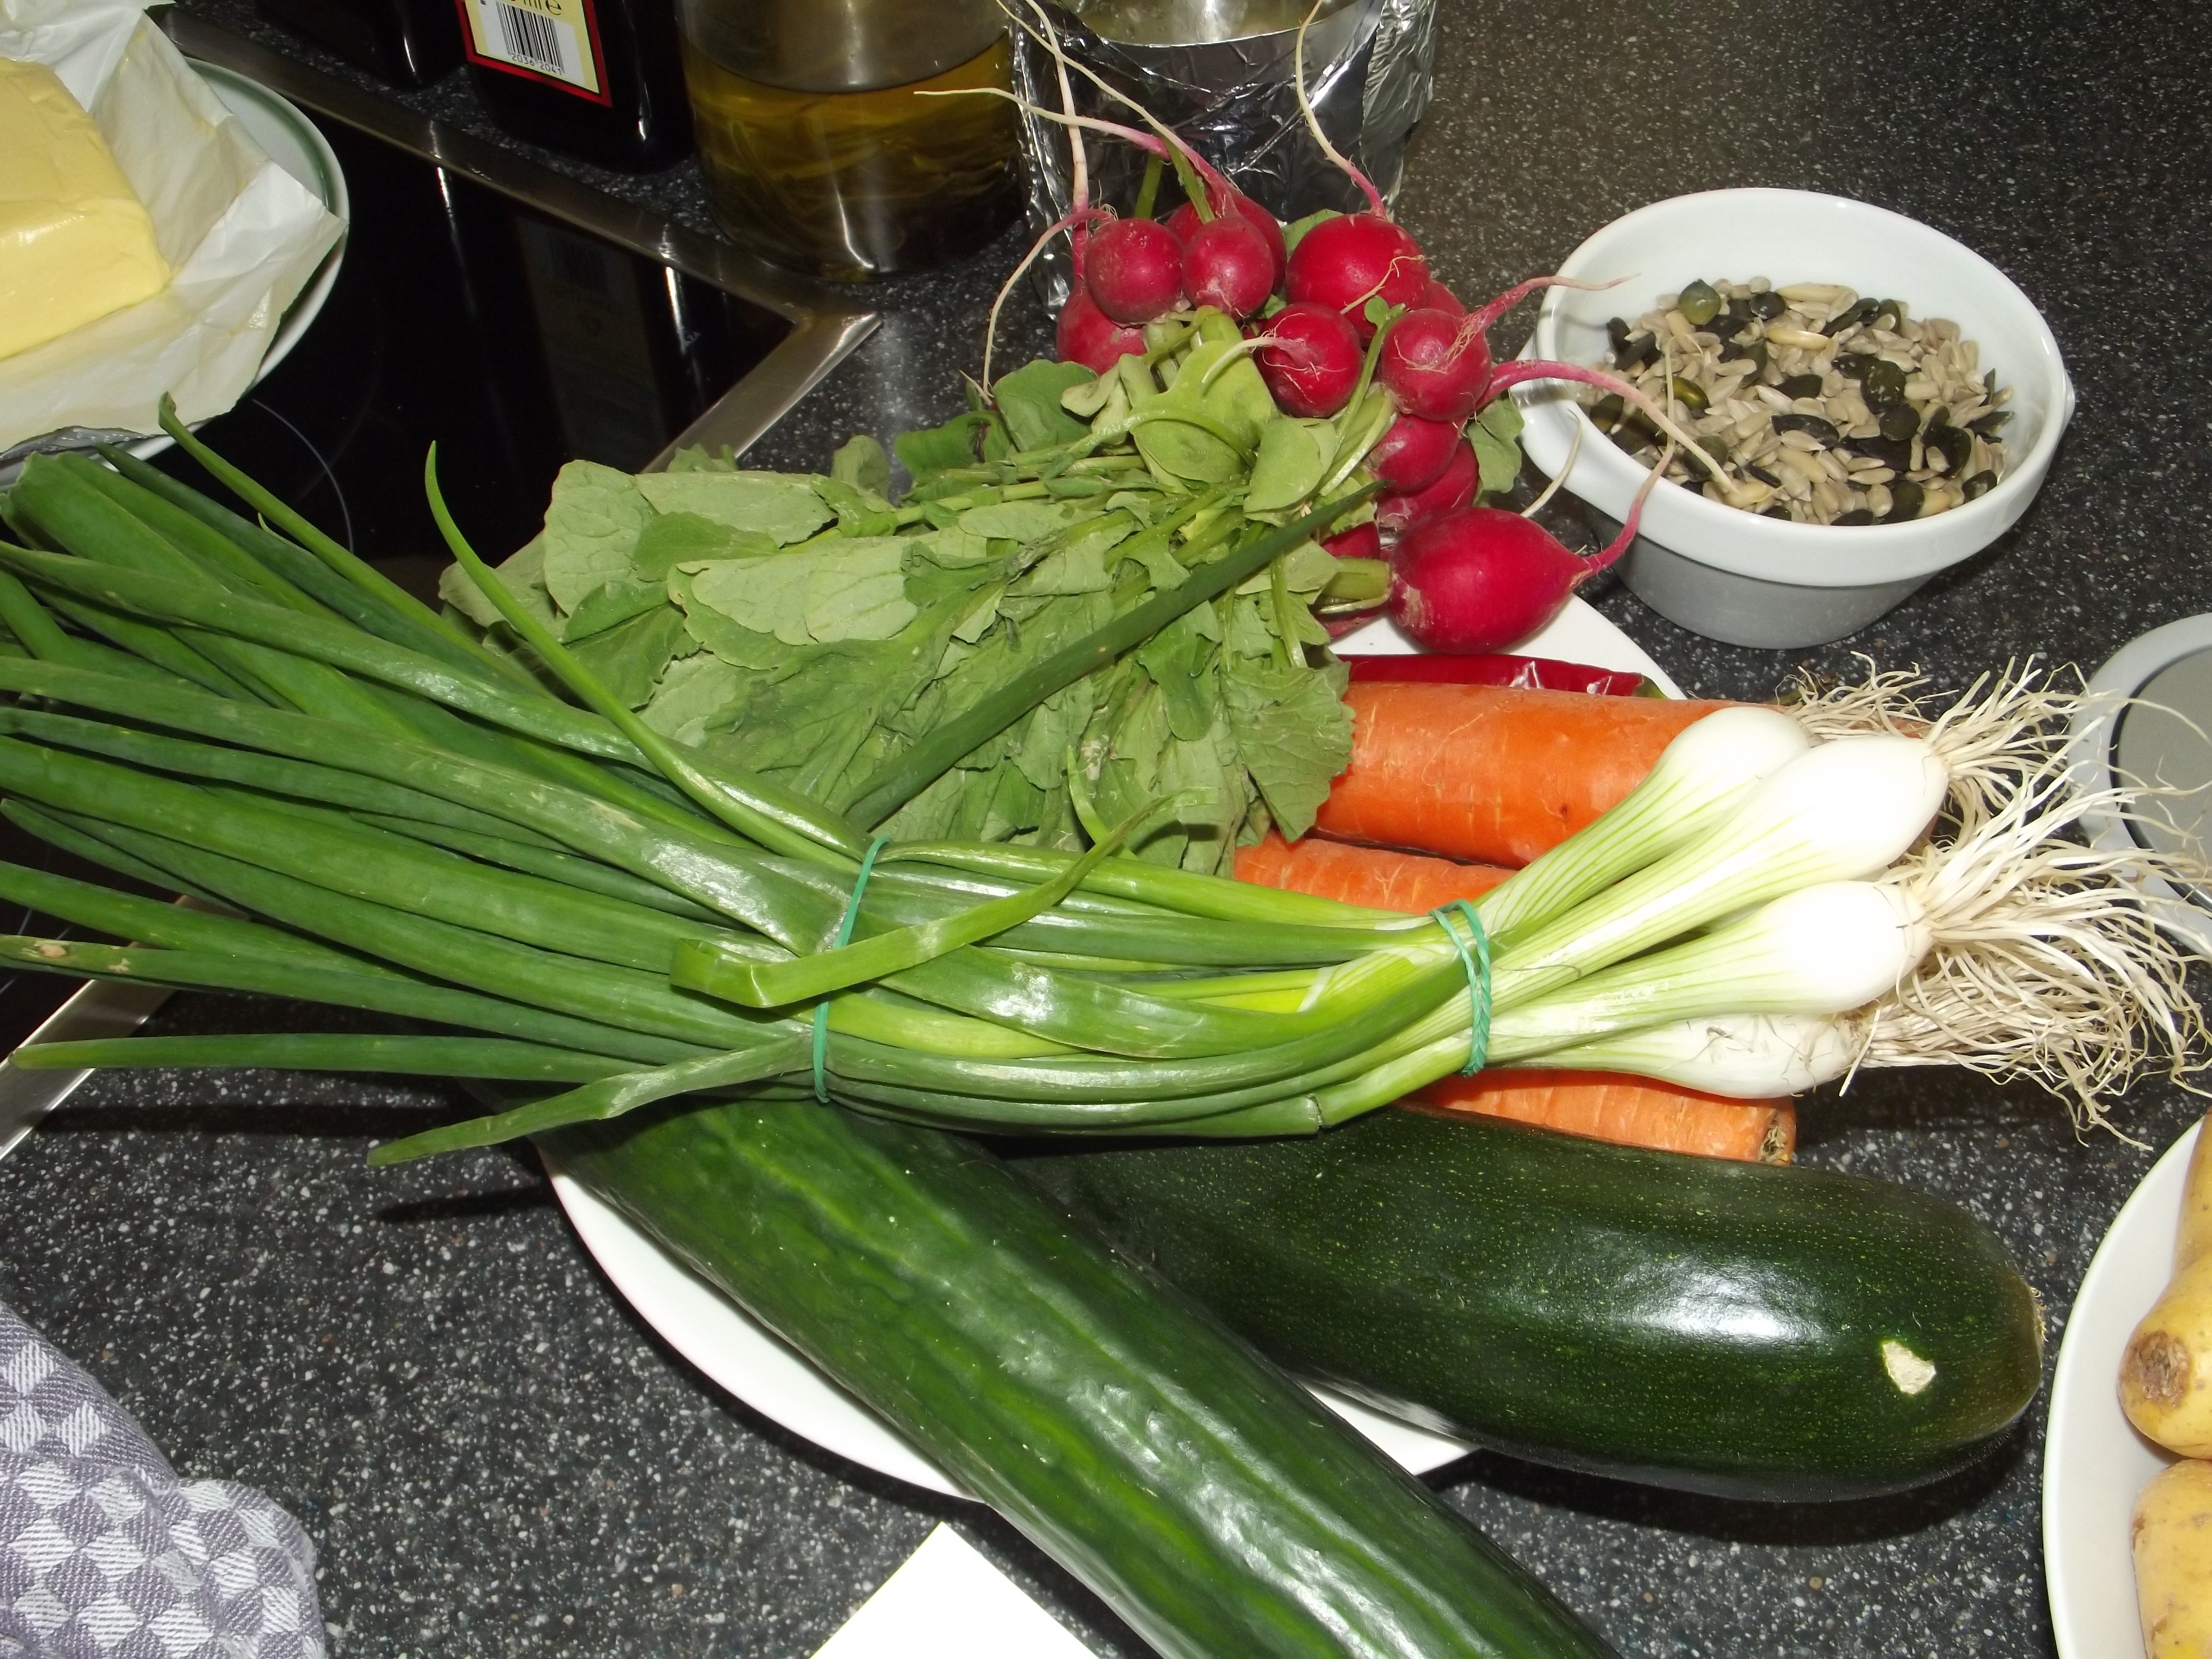
dish, meal, food, red, produce, vegetable, yellow, healthy, onion, vegetables, cucumber, tomatoes, vegetarian, diversity, zucchini, frisch, carrots